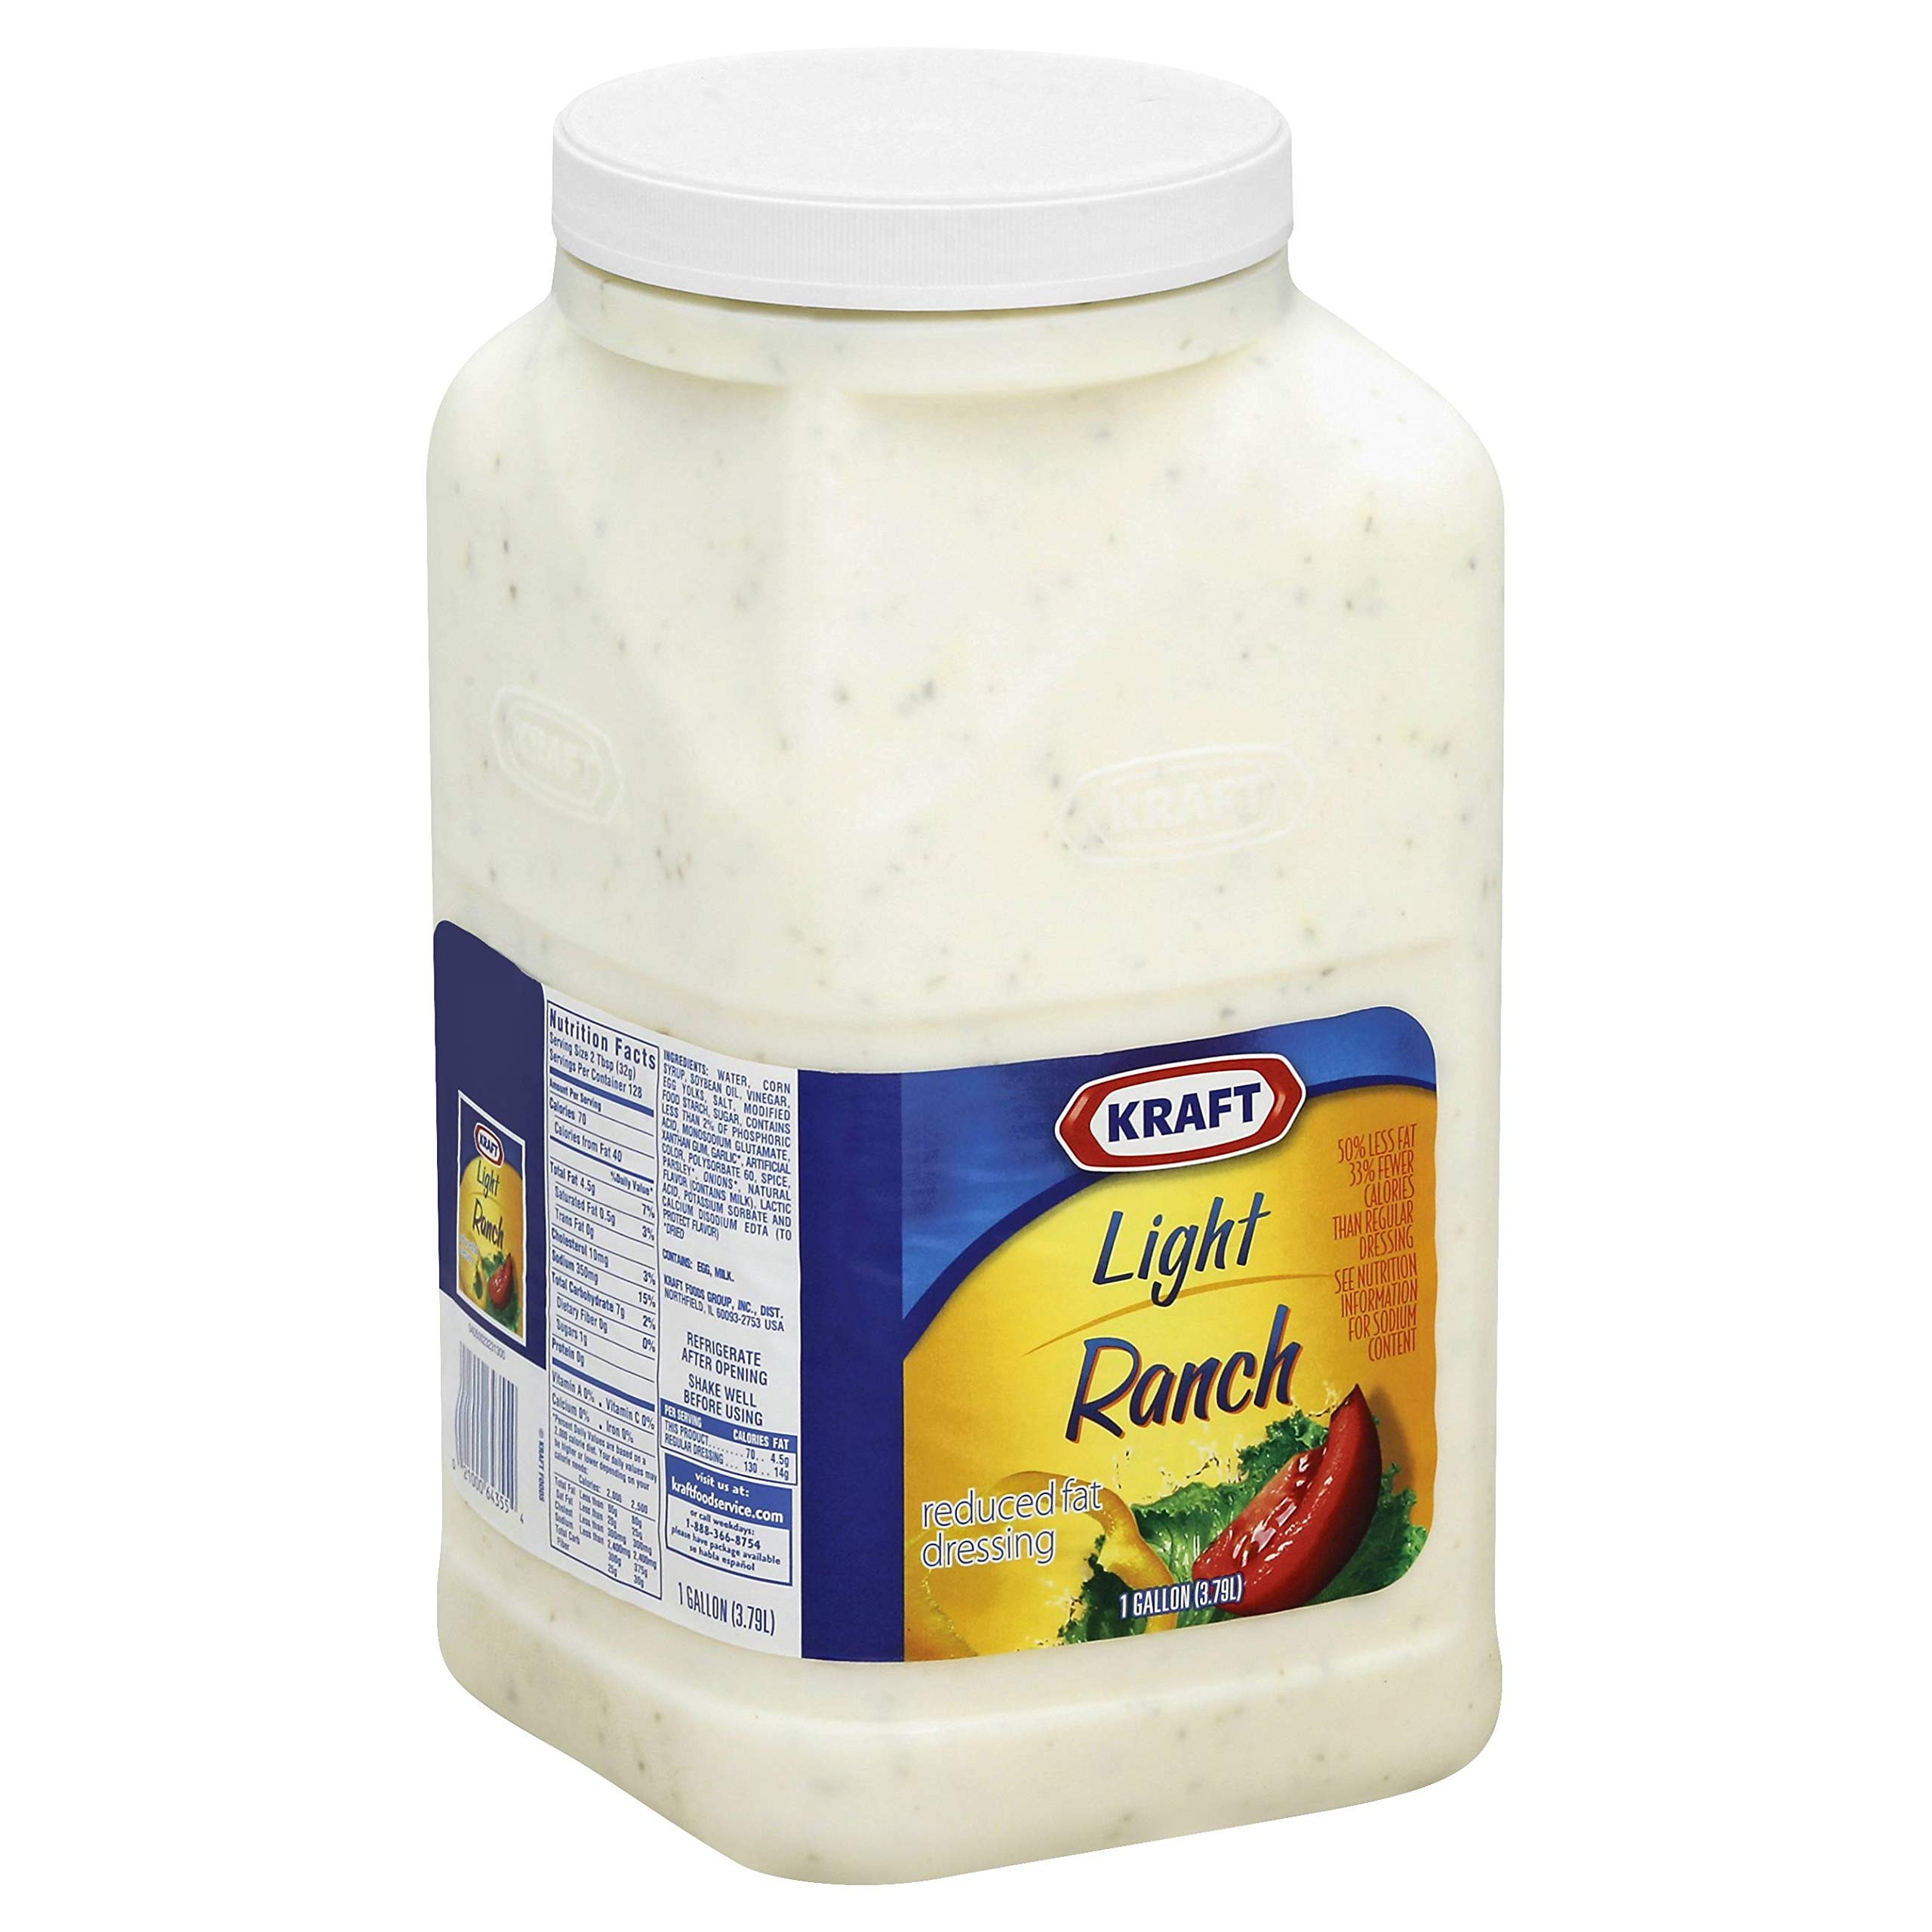
Item Name: Dressing Light Done Right Ranch 4 Case 1 Gallon
Value: 4.0
Unit: Count

Price: 138.28